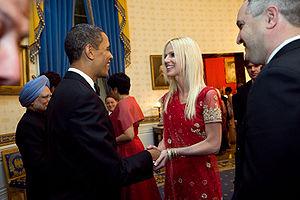
Le président Barack Obama accueille Michaele et Tareq Salahi lors d'une réception officielle dans la Blue Room de la Maison Blanche lors du diner d'Etat en l'honneur du Premier ministre indien Manmohan Singh. Michaele et Tareq Salahi n'étaient pas invités à la réception mais avaient réussi à l'introduire à la Maison Blanche. (Photo officielle de la Maison Blanche par Samantha Appleton)